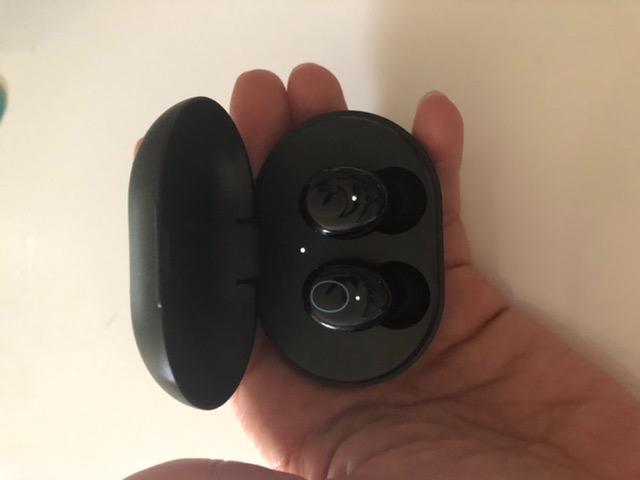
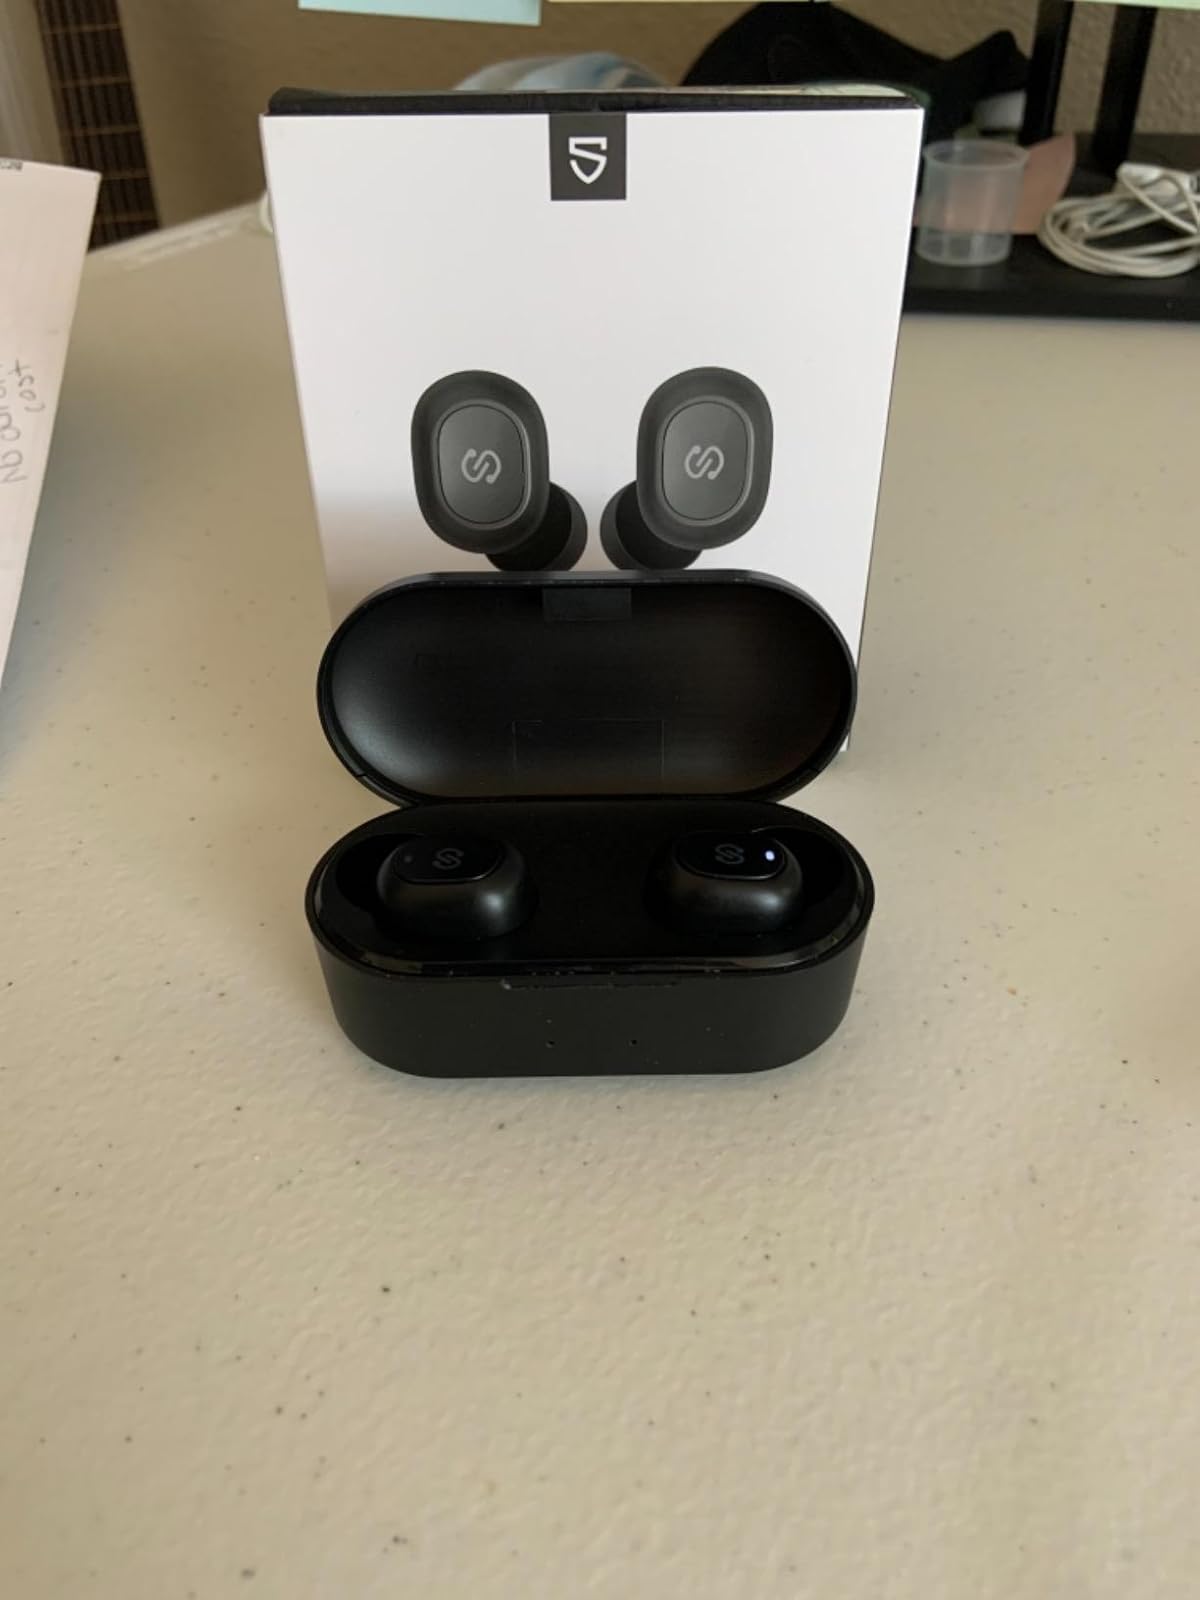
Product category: earbuds
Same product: no